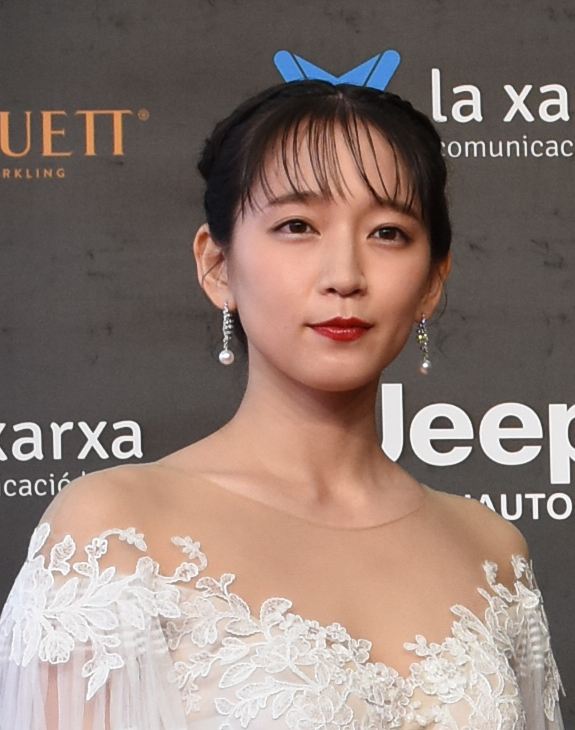
ฉบับร่าง:ริโฮะ โยชิโอกะ

| name = ริโฮะ โยชิโอกะ
| image = Festival de Cinema de Sitges 2019 (49500409358) (cropped).jpg
| caption = ริโฮะ โยชิโอกะ ในปี ค.ศ. 2019
| native_name = 吉岡 里帆
| native_name_lang = ja
| birth_place = Ukyō-ku, Kyoto|เขตอูเกียว, เกียวโต, ประเทศญี่ปุ่น
| years_active = ค.ศ. 2013–ปัจจุบัน
| agent = FLaMme
ริโฮะ โยชิโอกะ (), เกิดเมื่อวันที่ 15 มกราคม พ.ศ. 2536 ที่Ukyō-ku, Kyoto|เขตอูเกียว, เกียวโต, ประเทศญี่ปุ่น เป็นนักแสดงชาวญี่ปุ่น เธอเริ่มเป็นที่รู้จักจากบทบาทในละครโทรทัศน์เรื่อง "Asa ga Kita" ทางช่องเอ็นเอชเค ในปี 2016 เธอได้รับรางวัล Elan d'or Award สำหรับนักแสดงหน้าใหม่ยอดเยี่ยมในปี ค.ศ. 2018
เธอคว้ารางวัลนักแสดงหน้าใหม่ยอดเยี่ยมจากงาน43rd Japan Academy Film Prize|ประกาศรางวัลภาพยนตร์ญี่ปุ่นครั้งที่ 43 สำหรับบทบาทในภาพยนตร์เรื่อง "Mienai Mokugeki-sha" และ "Parallel World Love Story" ในปี ค.ศ. 2019
== ผลงาน ==
=== ละครโทรทัศน์ ===
| class="wikitable sortable"
! ปี
! ชื่อ
! บทบาท
! class="unsortable"| หมายเหตุ
! class="unsortable"|
|-
| 2015
| "Bijo to Danshi (Beauty and the Fellow) "
| คาเรน อาซากุระ
|
|
|-
| rowspan = "3"| 2016
| "Asa ga Kita|Here Comes Asa"
| โนบุ ทามูระ
| "Asadora"
|
|-
| "We're Millennials Got a Problem?"
| เอ็ตสึโกะ ซากุระ
|
|
|-
| "Medical Team: Lady Davinci no Shindan"
| อายากะ ทามารุ
|
|
|-
| rowspan = "2"| 2017
| "Quartet (Japanese TV series)|Quartet"
| อาริสุ คิสุกิ
|
|
|-
| "I'm Sorry, I Love You"
| รินกะ มิตะ
|
|
|-
| rowspan = "3"| 2018
| "You Always Inhabit My Heart"
| เคียวโกะ โอกาวะ
| บทนำ
|
|-
| "Nemuri Kyōshirō (1972 TV series)|Nemuri Kyoshirō The Final"
| มิซาโอะ
| ภาพยนตร์ทางโทรทัศน์
|
|-
| "Kenkō de Bunkateki na Saitei Gendo no Seikatsu|Caseworker's Diary"
| เอมิรุ โยชิสึเนะ
| บทนำ
|
|-
| 2021
| "Karei-naru Ichizoku|The Grand Family"
| มากิโกะ ยาสุดะ
|
|
|-
| rowspan = "2" |2022
| "Shizuka-chan and her Papa"
| ชิซูกะ โนโนมูระ
| บทนำ
|
|-
| "Gannibal (TV series)|Gannibal"
| ยูคิ อากาวะ
|
|
|-
| 2023
| "Sunset"
| มาฮิโระ ไค
| มินิซีรีส์
|
|-
| 2024
| "เฮาส์ ออฟ นินจา"
| คาเรน อิโตะ
|
|
|-
|
=== ภาพยนตร์ ===
| class="wikitable sortable"
! ปี
! ชื่อ
! บทบาท
! class="unsortable"| หมายเหตุ
! class="unsortable"|
|-
| rowspan = "3"| 2015
| "Mango to Akai Kurumaisu"
| จิฮิโระ
|
|
|-
| "Maku ga Agaru|The Curtain Rises"
| ไม มูราคามิ
|
|
|-
| "Akegarasu"
| อากิโกะ
|
|
|-
| rowspan = "3"| 2016
| "Tsumugumono"
| เรียวคะ ซาวาอิ
|
|
|-
| "Happy Wedding"
| ไอโกะ ไอคาวะ
| นำแสดง
|
|-
| "Star Sand"
| ชิโฮะ
| ภาพยนตร์ออสเตรเลีย
|
|-
| 2017
| "ยอดนักสืบจิ๋วโคนันฉบับภาพยนตร์"
| มิกิโกะ ฮิราโมโตะ (พากย์เสียง)
|
|
|-
| 2018
| "Louder!: Can't Hear What You're Singin', Wimp"
| ฟูกะ
| นำแสดง
|
|-
| rowspan = "4"| 2019
| "Parallel World Love Story"
| มายูโกะ สึโนะ
|
|
|-
| "Hot Gimmick: Girl Meets Boy"
| รินะ คัตสึรากิ
|
|
|-
| "Her Blue Sky"
| อากาเนะ (พากย์เสียง)
|
|
|-
| "Blind"
| นัทสึเมะ ฮามานากะ
| นำแสดง
|
|-
| rowspan = "2"| 2020
| "Fukushima 50 (film)|Fukushima 50"
| ฮารุกะ
|
|
|-
| "Any Crybabies Around?"
| โคโตเนะ
|
|
|-
| rowspan = "2"| 2021
| "Zokki"
|
| นำแสดง
|
|-
| "Fortune Favors Lady Nikuko  (film)|Fortune Favors Lady Nikuko"
| มิอุ (พากย์เสียง)
|
|
|-
| rowspan = 3|2022
| "Anime Supremacy! (film)|Anime Supremacy!"
| ฮิโตมิ ไซโตะ
| นำแสดง
|
|-
| "xxxHolic (film)|xxxHolic"
| โจโรกุโมะ
|
|
|-
| "Shimamori"
| ริน ฮิกะ
|
|
|-
| rowspan = 4|2023
| "Ice Cream Fever"
| นัตสึมิ
| นำแสดง
|
|-
| "G-Men"
| ฮิโตมิ อามามิยะ
|
|
|-
| "We're Millennials. Got a Problem?: The Movie"
| เอ็ตสึโกะ ซากุระ
|
|
|-
| "Lumberjack the Monster"
| เอมิ ฮาซุมิ
|
|
|-
| rowspan = 2|2024
| "Maru"
| ยาจิมะ
|
|
|-
| "Truth"
| ซายากะ อันโดะ
|
|
|-
|
=== ผลงานอื่น ๆ ===
* 68th NHK Kōhaku Uta Gassen (2017), judge
* 62nd Japan Record Awards (2020), host
* 63rd Japan Record Awards (2021), host
== รางวัลและการเสนอชื่อเข้าชิง ==
| class="wikitable sortable"
|-
! ปี
! รางวัล
! หมวดหมู่
! งาน
! ผลลัพธ์
! class="unsortable"|
|-
| 2018
| 42nd Elan d'or Awards
| Elan d'or Award for Newcomer of the Year|Newcomer of the Year
| Herself
|
|
|-
| rowspan = 2|2020
| 62nd Blue Ribbon Awards
| Blue Ribbon Awards for Best Actress|Best Actress
| "Blind"
|
|
|-
| 43rd Japan Academy Film Prize
| Newcomer of the Year
| "Blind" and "Parallel World Love Story"
|
|
|-
| 2022
| 35th Nikkan Sports Film Awards
| Best Actress
| rowspan = 3|"Anime Supremacy!"
|
|
|-
| rowspan = 3|2023
| 44th Yokohama Film Festival
| Best Actress
|
|
|-
| 46th Japan Academy Film Prize
| Japan Academy Film Prize for Outstanding Performance by an Actress in a Leading Role|Best Actress
|
|
|-
| Nikkan Sports Film Award|36th Nikkan Sports Film Awards
| Best Supporting Actress
| "G-Men" and others
|
|
|-
|
== อ้างอิง ==
== แหล่งข้อมูลอื่น ==
* Agency profile
*
*
*
หมวดหมู่:บุคคลที่เกิดในปี พ.ศ. 2536
หมวดหมู่:นักแสดงหญิงชาวญี่ปุ่นในศตวรรษที่ 21
หมวดหมู่:นางแบบประเภทกราวียัวร์ชาวญี่ปุ่น
หมวดหมู่:บุคคลจากโตเกียว
หมวดหมู่:นักแสดงภาพยนตร์หญิงชาวญี่ปุ่น
หมวดหมู่:นักแสดงละครโทรทัศน์หญิงชาวญี่ปุ่น
หมวดหมู่:บุคคลที่ยังมีชีวิตอยู่